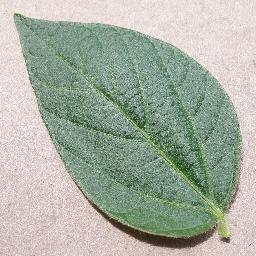
Label: Soybean___healthy